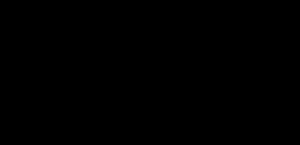
Le NIAAA est l'institut national américain pour l'abus d'alcool et l'alcoolisme, créé dans le cadre des US National Institutes of Health pour encadrer, organiser, conduire des travaux de recherche comportementale et biomédicale sur les causes, les conséquences, le traitement et la prévention de l'alcoolisme et plus généralement sur les problèmes liés à l'abus d'alcool et d'autres effets de l'alcool sur la santé.